Mary Mellish (educator)

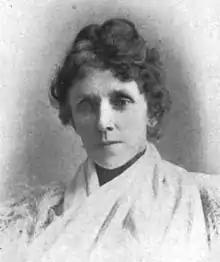
Mary Mellish Archibald, from a 1905 publication.

Mary Mellish (27 January 1849 – 9 January 1901), later Mary Mellish Archibald, was an educator from Prince Edward Island, best known for her long association with women's education at Mount Allison University in Sackville, New Brunswick.